Direct negotiations between Chile and Argentina in 1977–1978

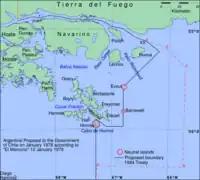
Torti's proposal: Evouts, Barnevelt and Hornos became "condominium territories"

On 5 December 1977 Admiral Torti returned to Santiago with a new proposal. The new proposal conceded the Picton, Nueva and Lennox Islands group to Chile, but it called for joint ownership of three other islands to the south that Chile considered unequivocally Chilean: Evout, Barnevelt, and Cape Horn Island. The Torti proposal also provided for a maritime boundary that would extend south for 200 miles along a meridian passing through Cape Horn.